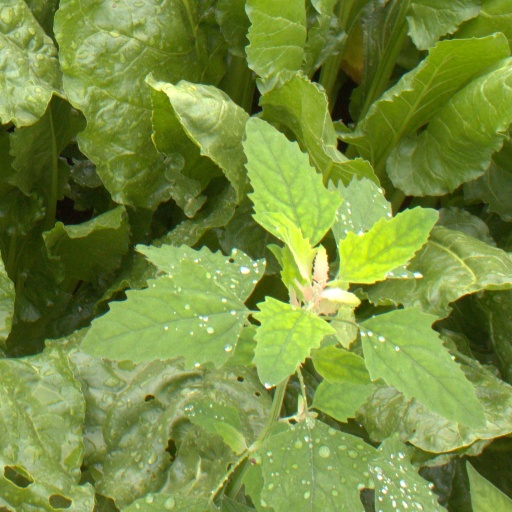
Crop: sugar beet